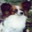
Label: dog